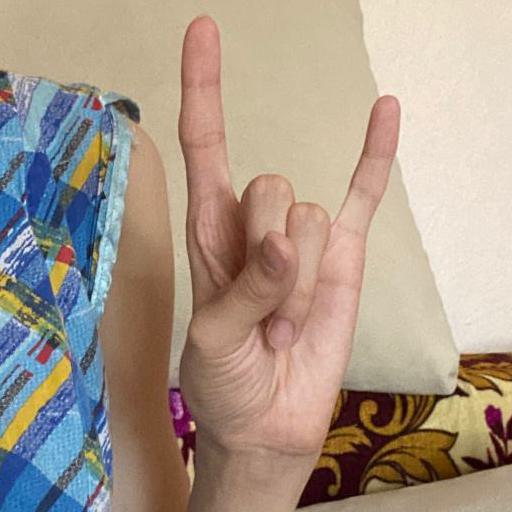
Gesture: rock